Casualties of the September 11 attacks

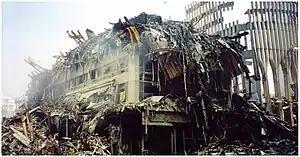
The Marriott World Trade Center shown after the attacks

Other victims included Bill Biggart, a photojournalist; Keith A. Glascoe, an actor; Nezam Hafiz, who played for the Guyana national cricket team; Eamon McEneaney, a Hall of Fame lacrosse player; and Dan Trant, an NBA basketball player.